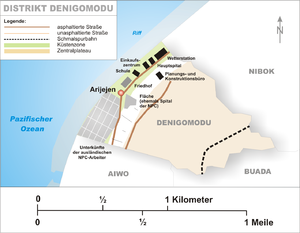
Denigomodu, en nauruan Denikomotu, est un des quatorze districts de Nauru. Le district de Denigomodu fait partie de la circonscription électorale d'Ubenide.